Blood of Dragons

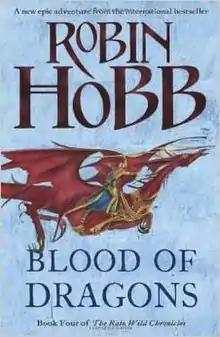
First edition (UK)

Blood of Dragons is a fantasy novel by American writer Robin Hobb, the fourth and final book in "The Rain Wild Chronicles". It was released in March 2013; it is a direct continuation of the previous novel, "City of Dragons".